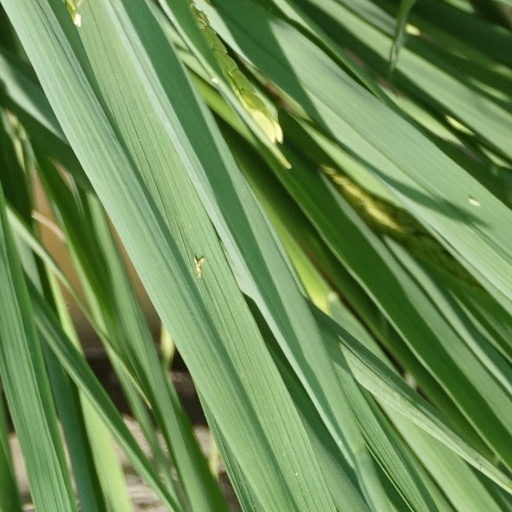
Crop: rice